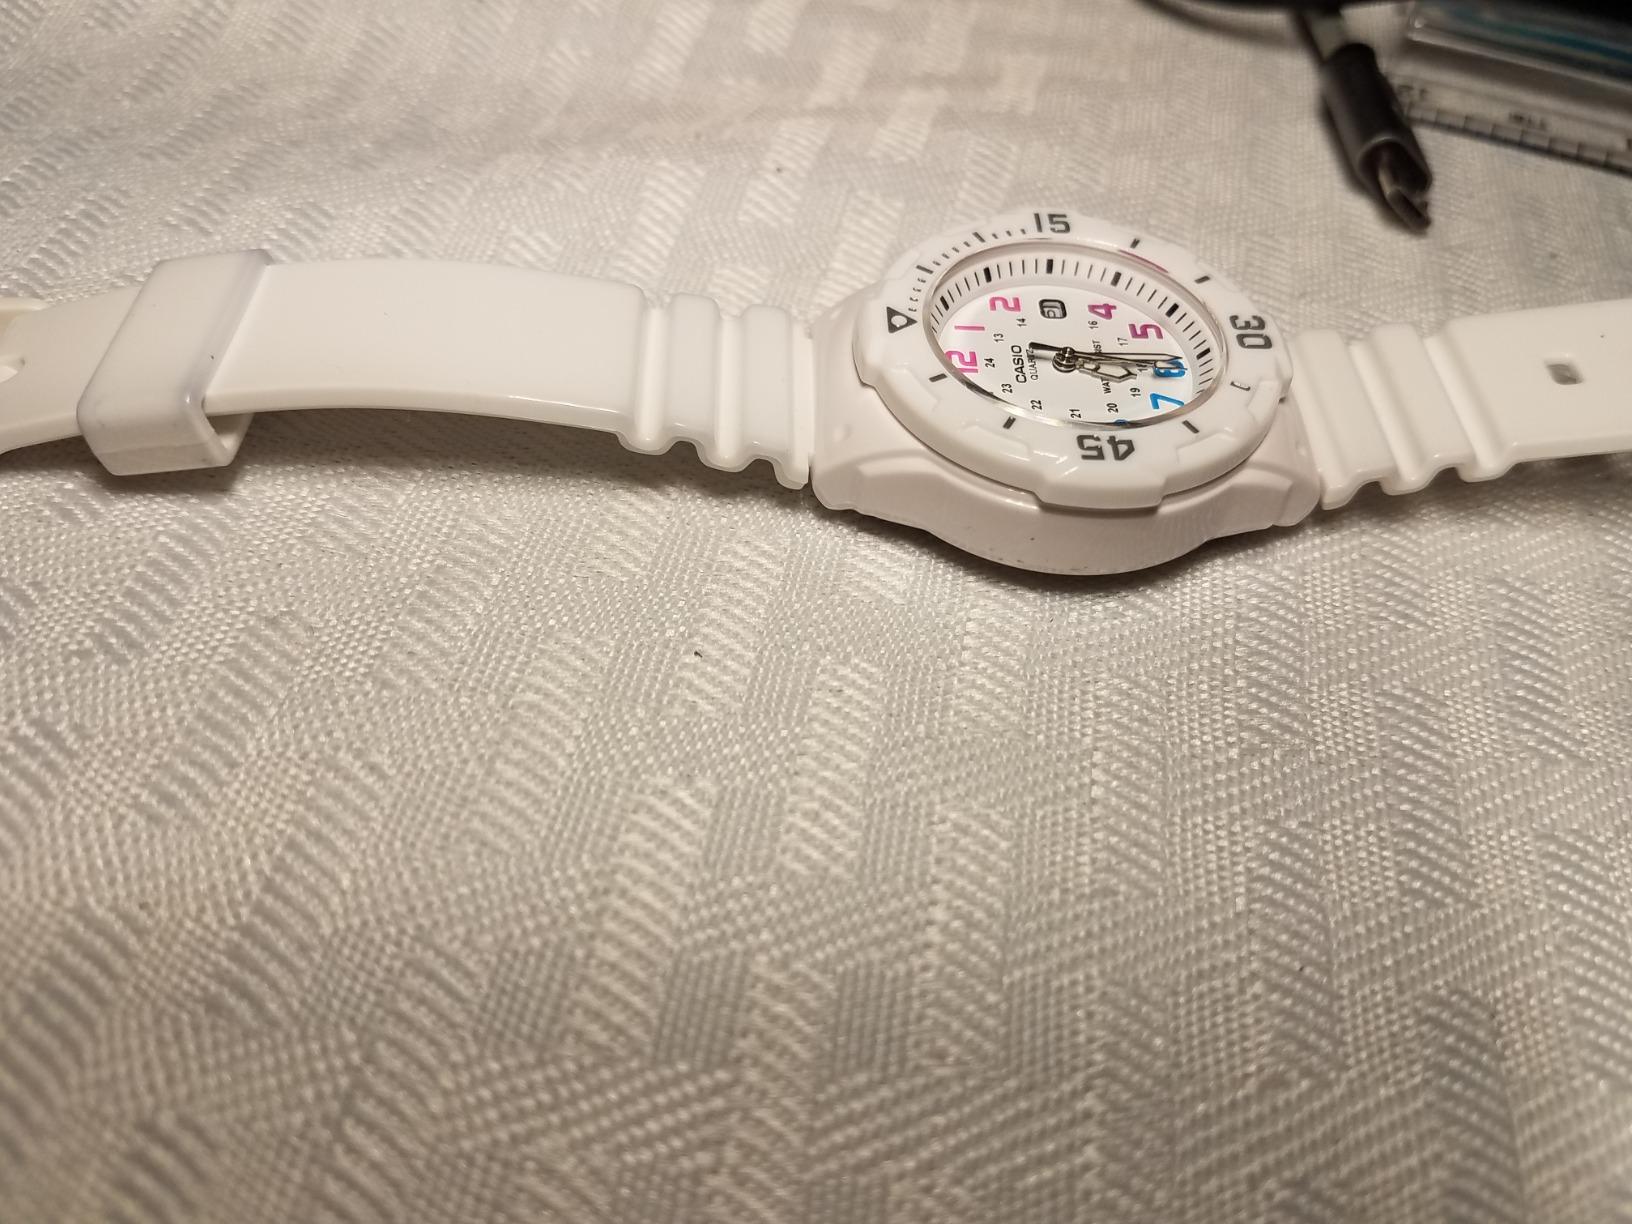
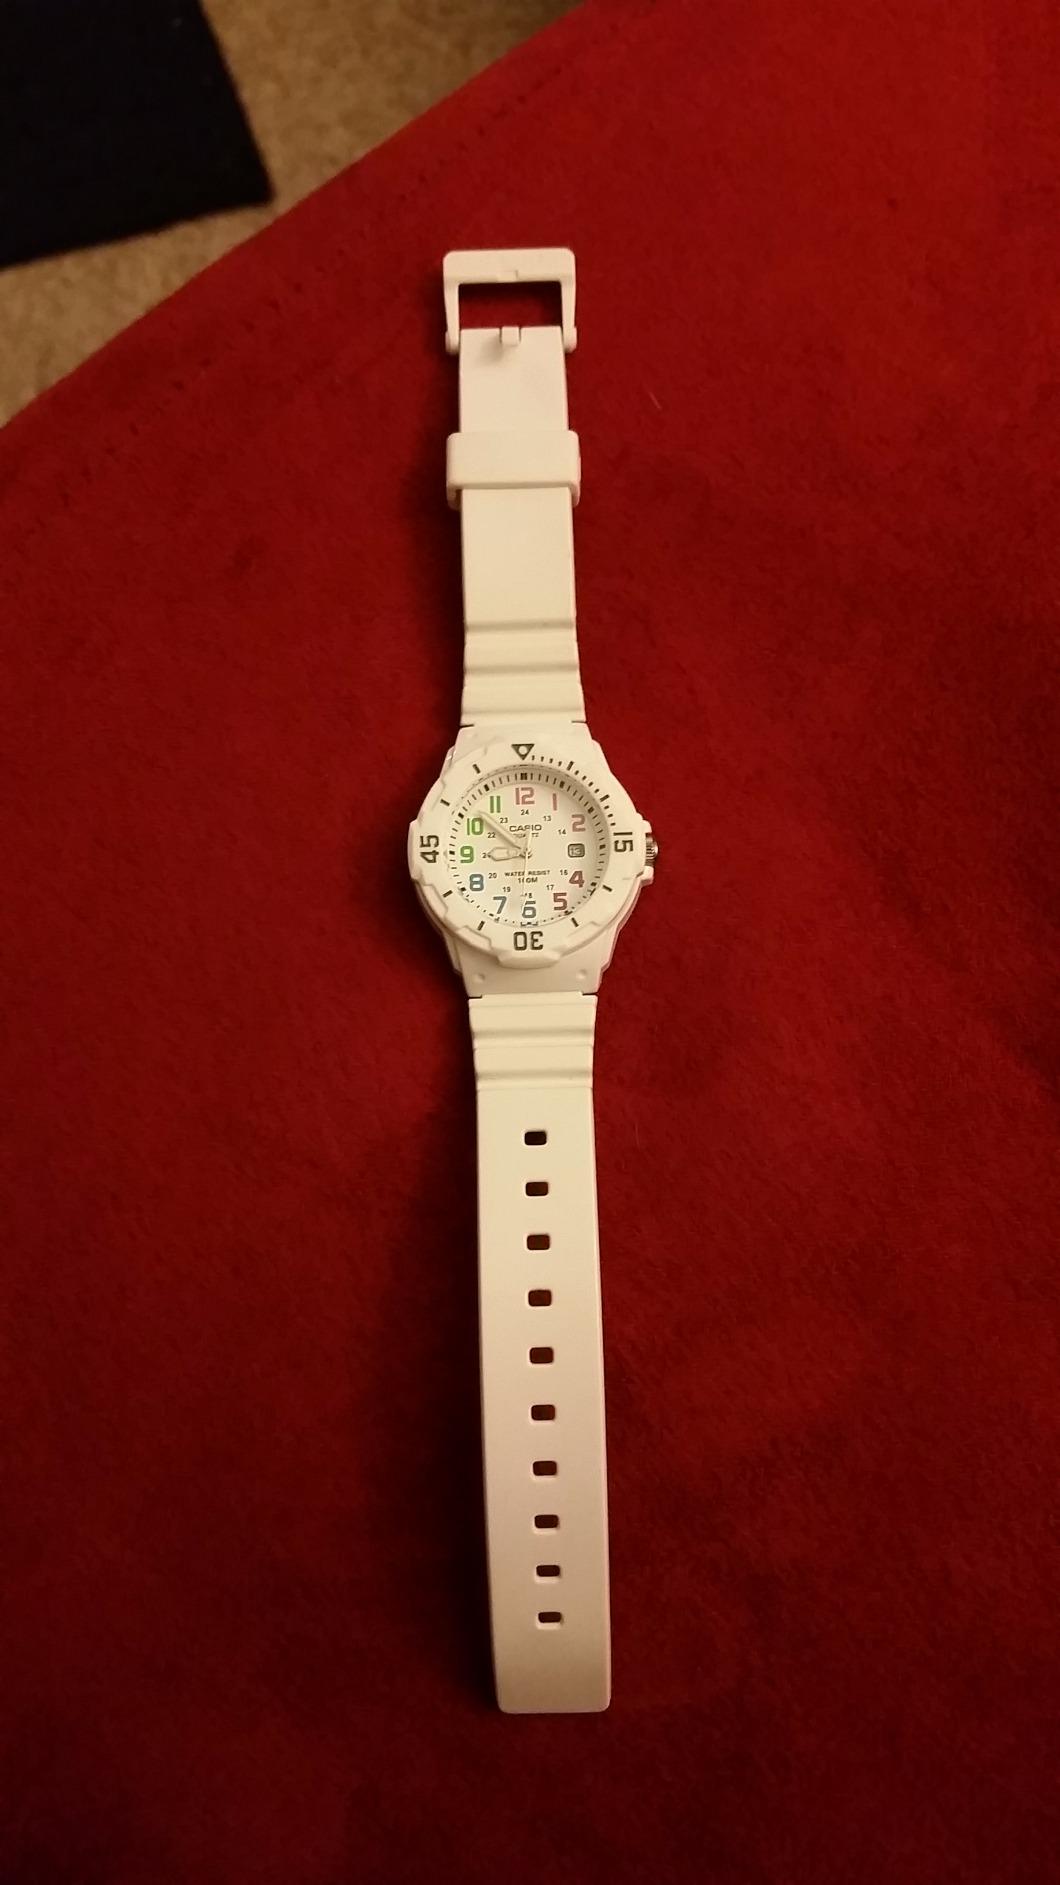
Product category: accessories_watch
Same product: yes